Amelia Bence

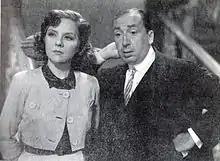
Bence with Pepe Arias in "El haragán de la familia" (1939)

In 1938, Leopoldo Torres Ríos gave Bence her first starring role in film in "Adiós Buenos Aires", where she played a showgirl "Luisita" living a bohemian life. In November 1938, she attracted the attention of the public and press when she starred in the play "Mujeres" at the Smart Theatre, (currently Multiteatro) located on Avenida Corrientes. The play was written by American writer and actress Clare Boothe Luce and also starred Mecha Ortiz. In one of the scenes, Bence appeared bathing in a tub full of foam. She said: "I wore nylon mesh, it was very modest but, as was logical, it did not go unnoticed. I had a very big impact as a result of that scene ... so much so that, the Teatro Maipo ... made a parody of it". The work was described as "original, fresh, and modern", reaching 250 performances. It was revived at the Teatro Fénix de Flores.